Circe

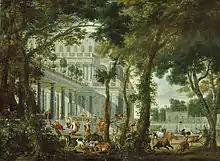
Wilhelm Schubert van Ehrenberg's "Ulysses at the Palace of Circe" (1667)

The Venetian Gasparo Gozzi was another Italian who returned to Gelli for inspiration in the 14 prose "Dialoghi dell'isola di Circe" ("Dialogues from Circe's Island") published as journalistic pieces between 1760 and 1764. In this moral work, the aim of Ulysses in talking to the beasts is to learn more of the human condition. It includes figures from fable (The fox and the crow, XIII) and from myth to illustrate its vision of society at variance. Far from needing the intervention of Circe, the victims find their natural condition as soon as they set foot on the island. The philosopher here is not Gelli's elephant but the bat that retreats from human contact into the darkness, like Bruno's fireflies (VI). The only one who wishes to change in Gozzi's work is the bear, a satirist who had dared to criticize Circe and had been changed as a punishment (IX).